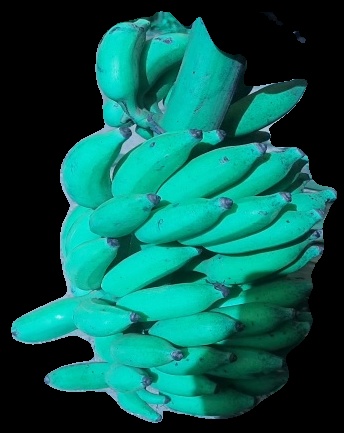
Variety: elakki-bale
Grade: grade3